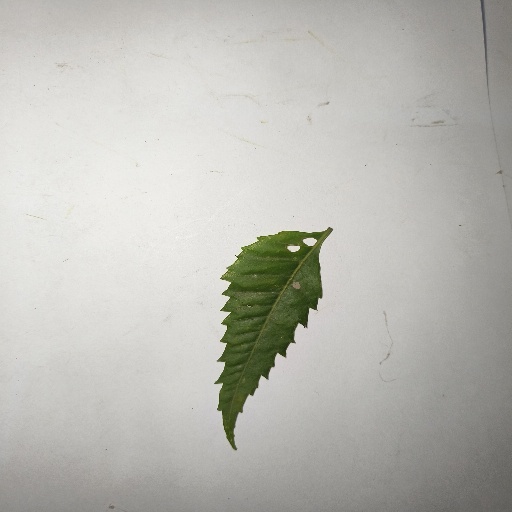
Species: Neem
Leaf condition: Shot Hole Leaf